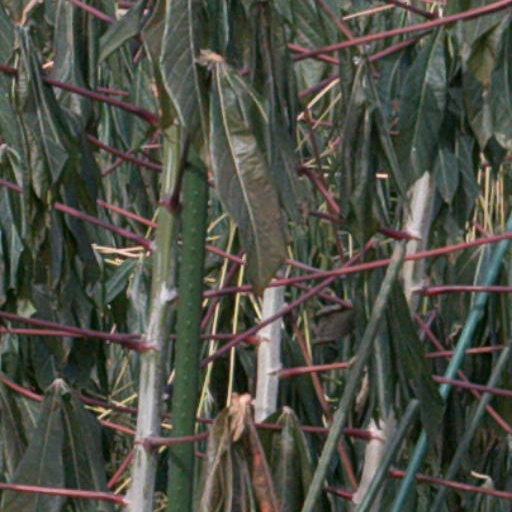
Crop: cassava